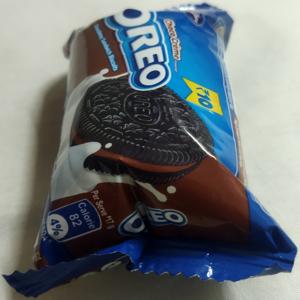
Label: plastics